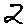
Label: 2